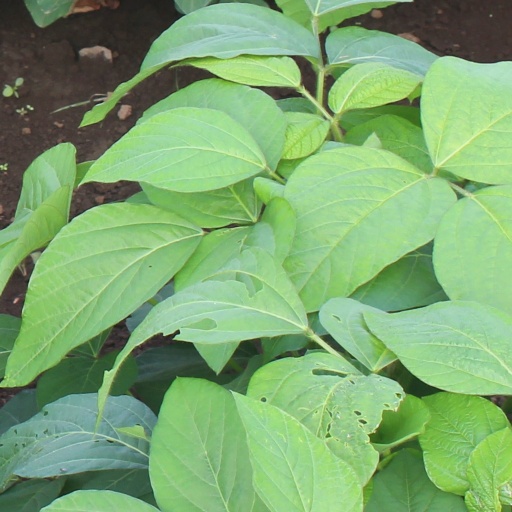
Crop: soybean